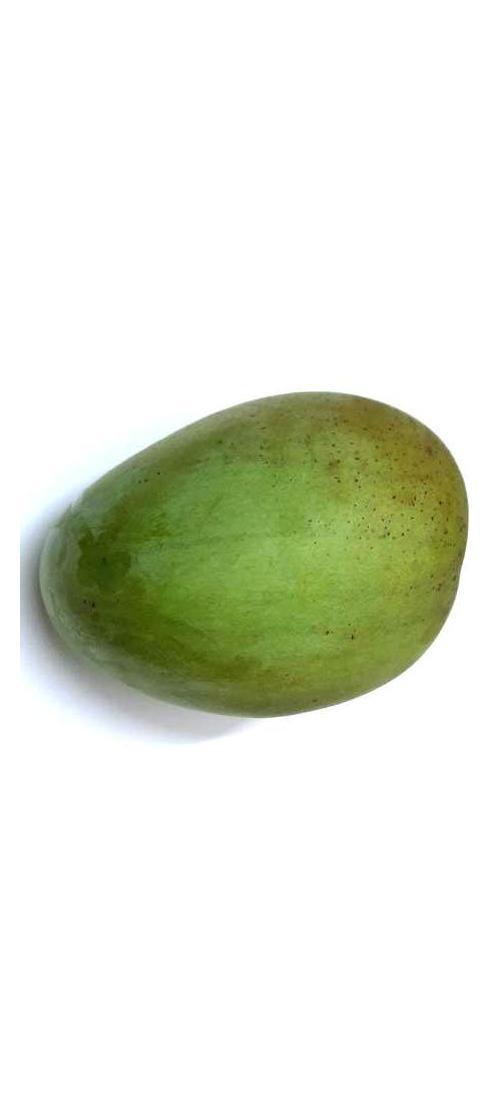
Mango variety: Fazli Shurmai